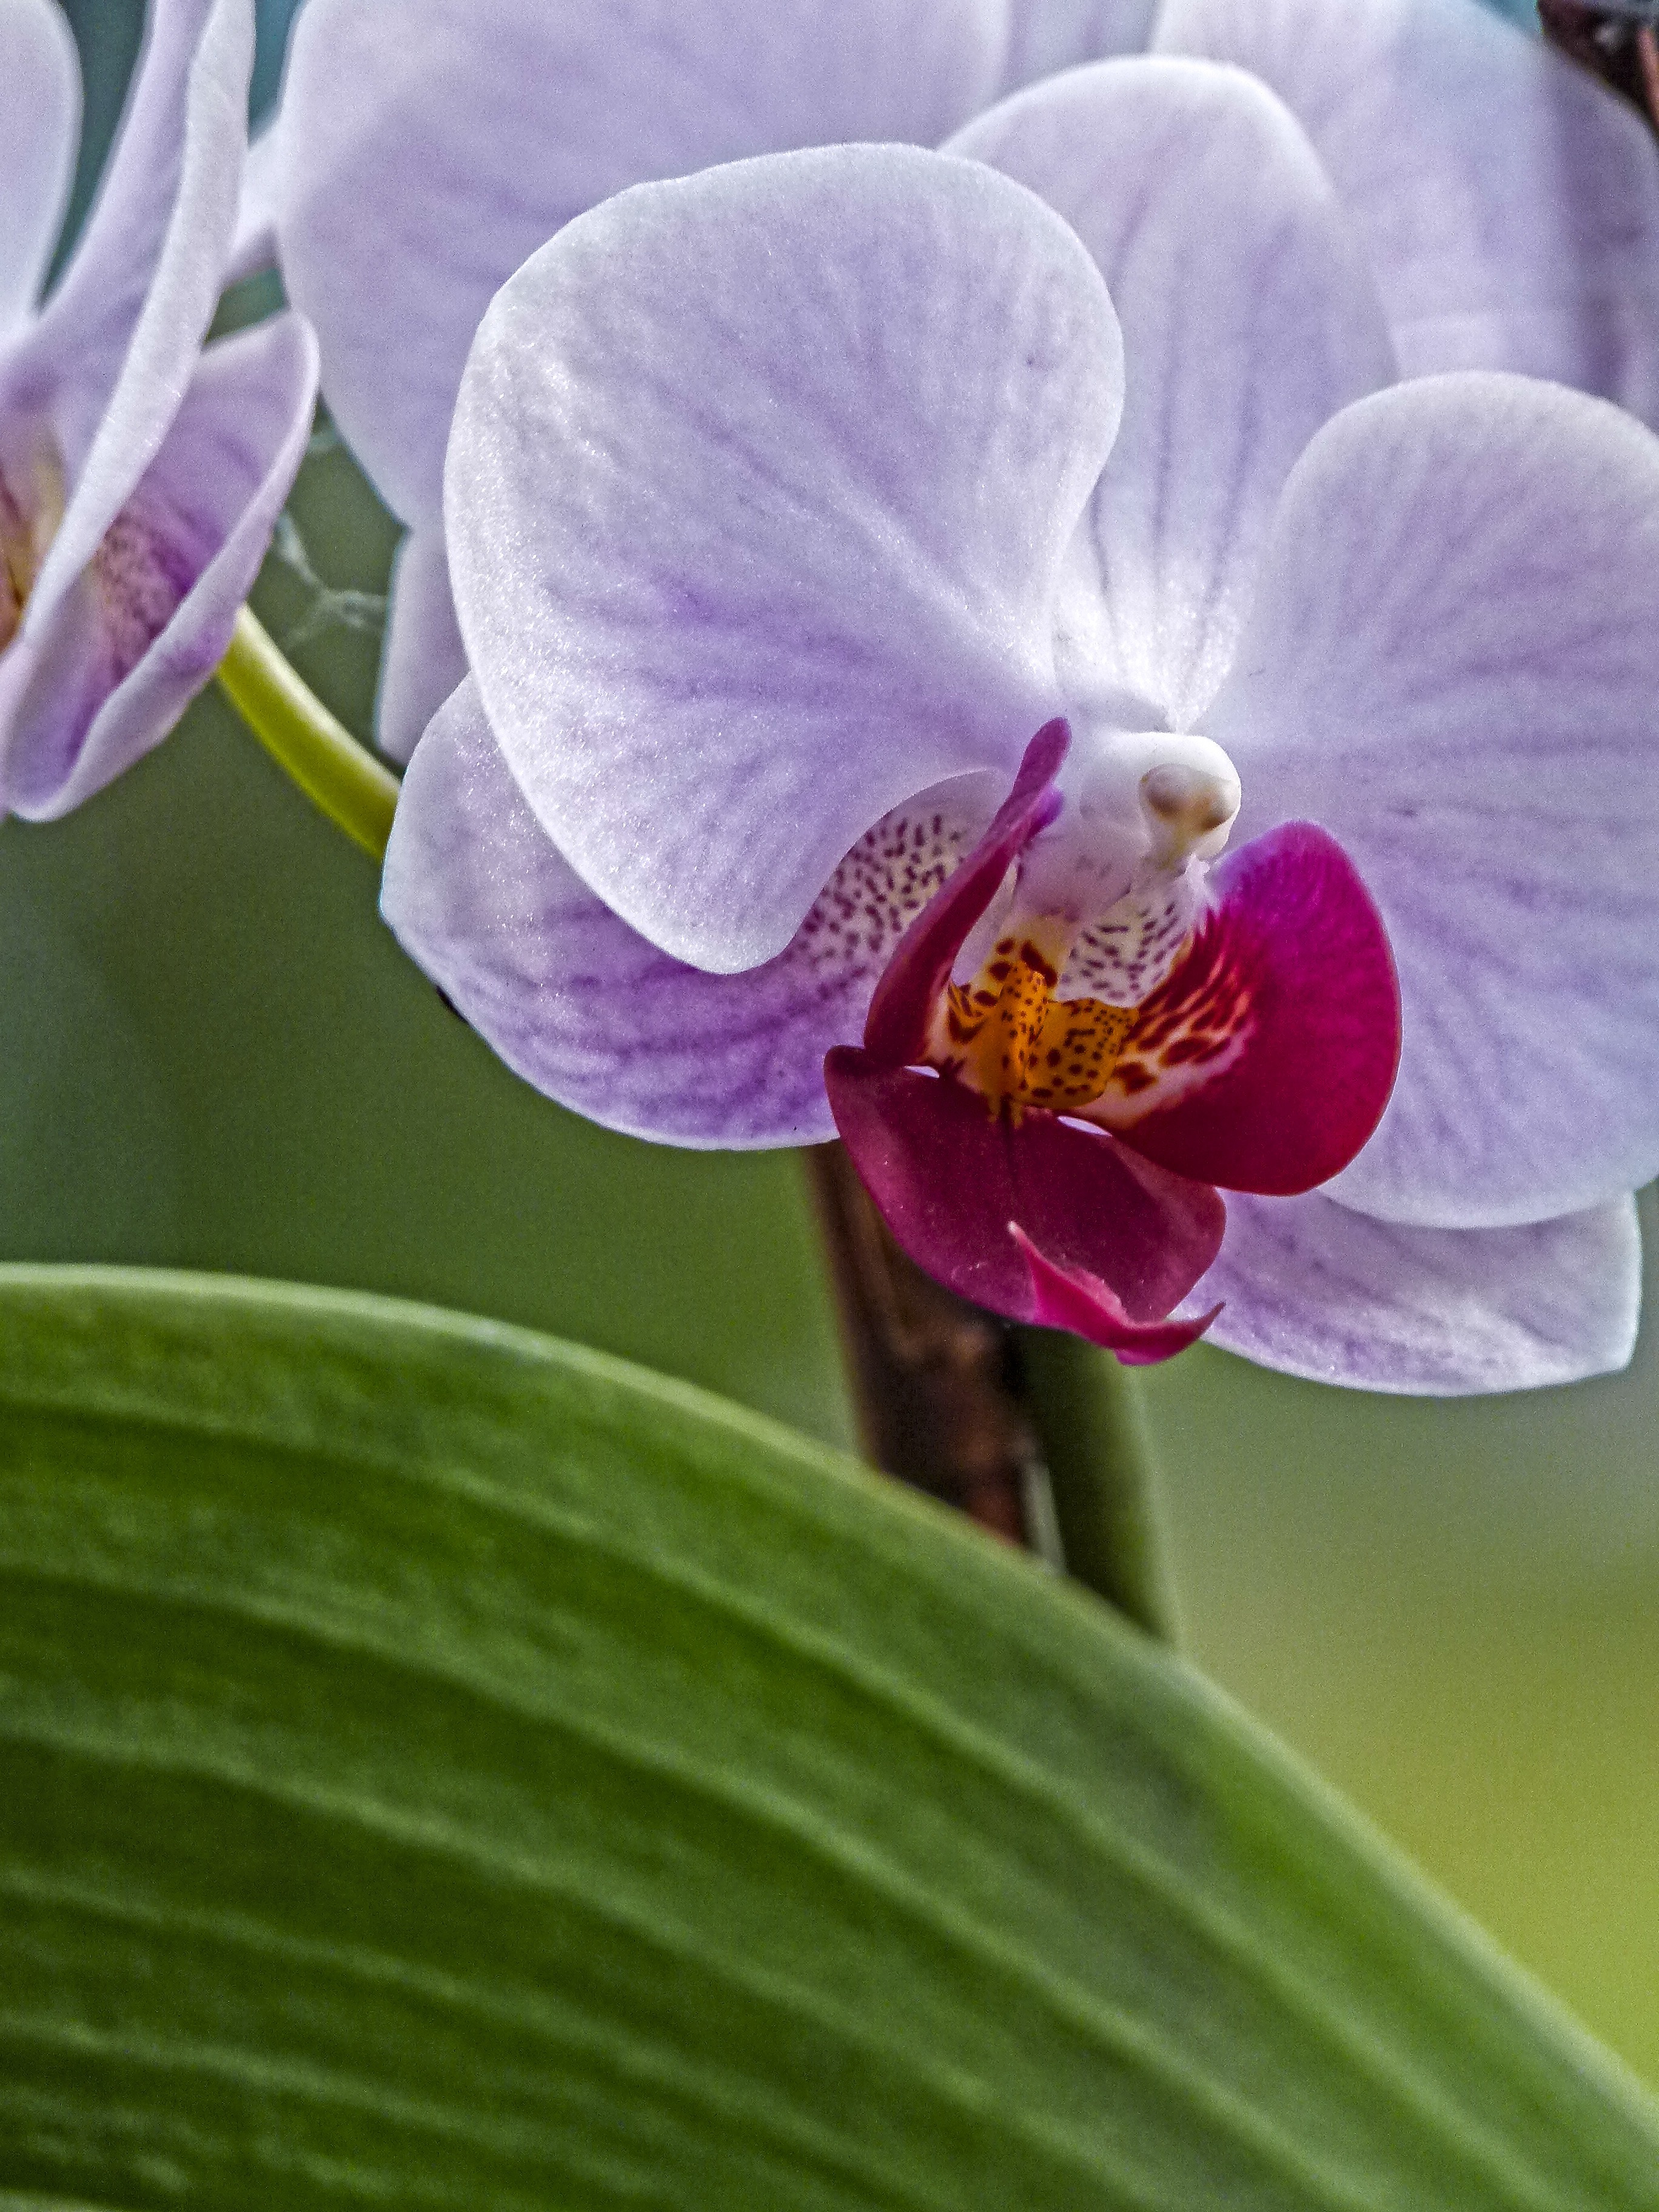
nature, blossom, plant, leaf, flower, petal, botany, pink, flora, florist, orchid, close up, lovely, beautiful, macro photography, flowering plant, land plant, moth orchid